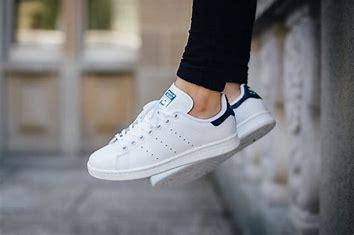
Brand: adidas
Model: originals Adidas Originals Stan Smith